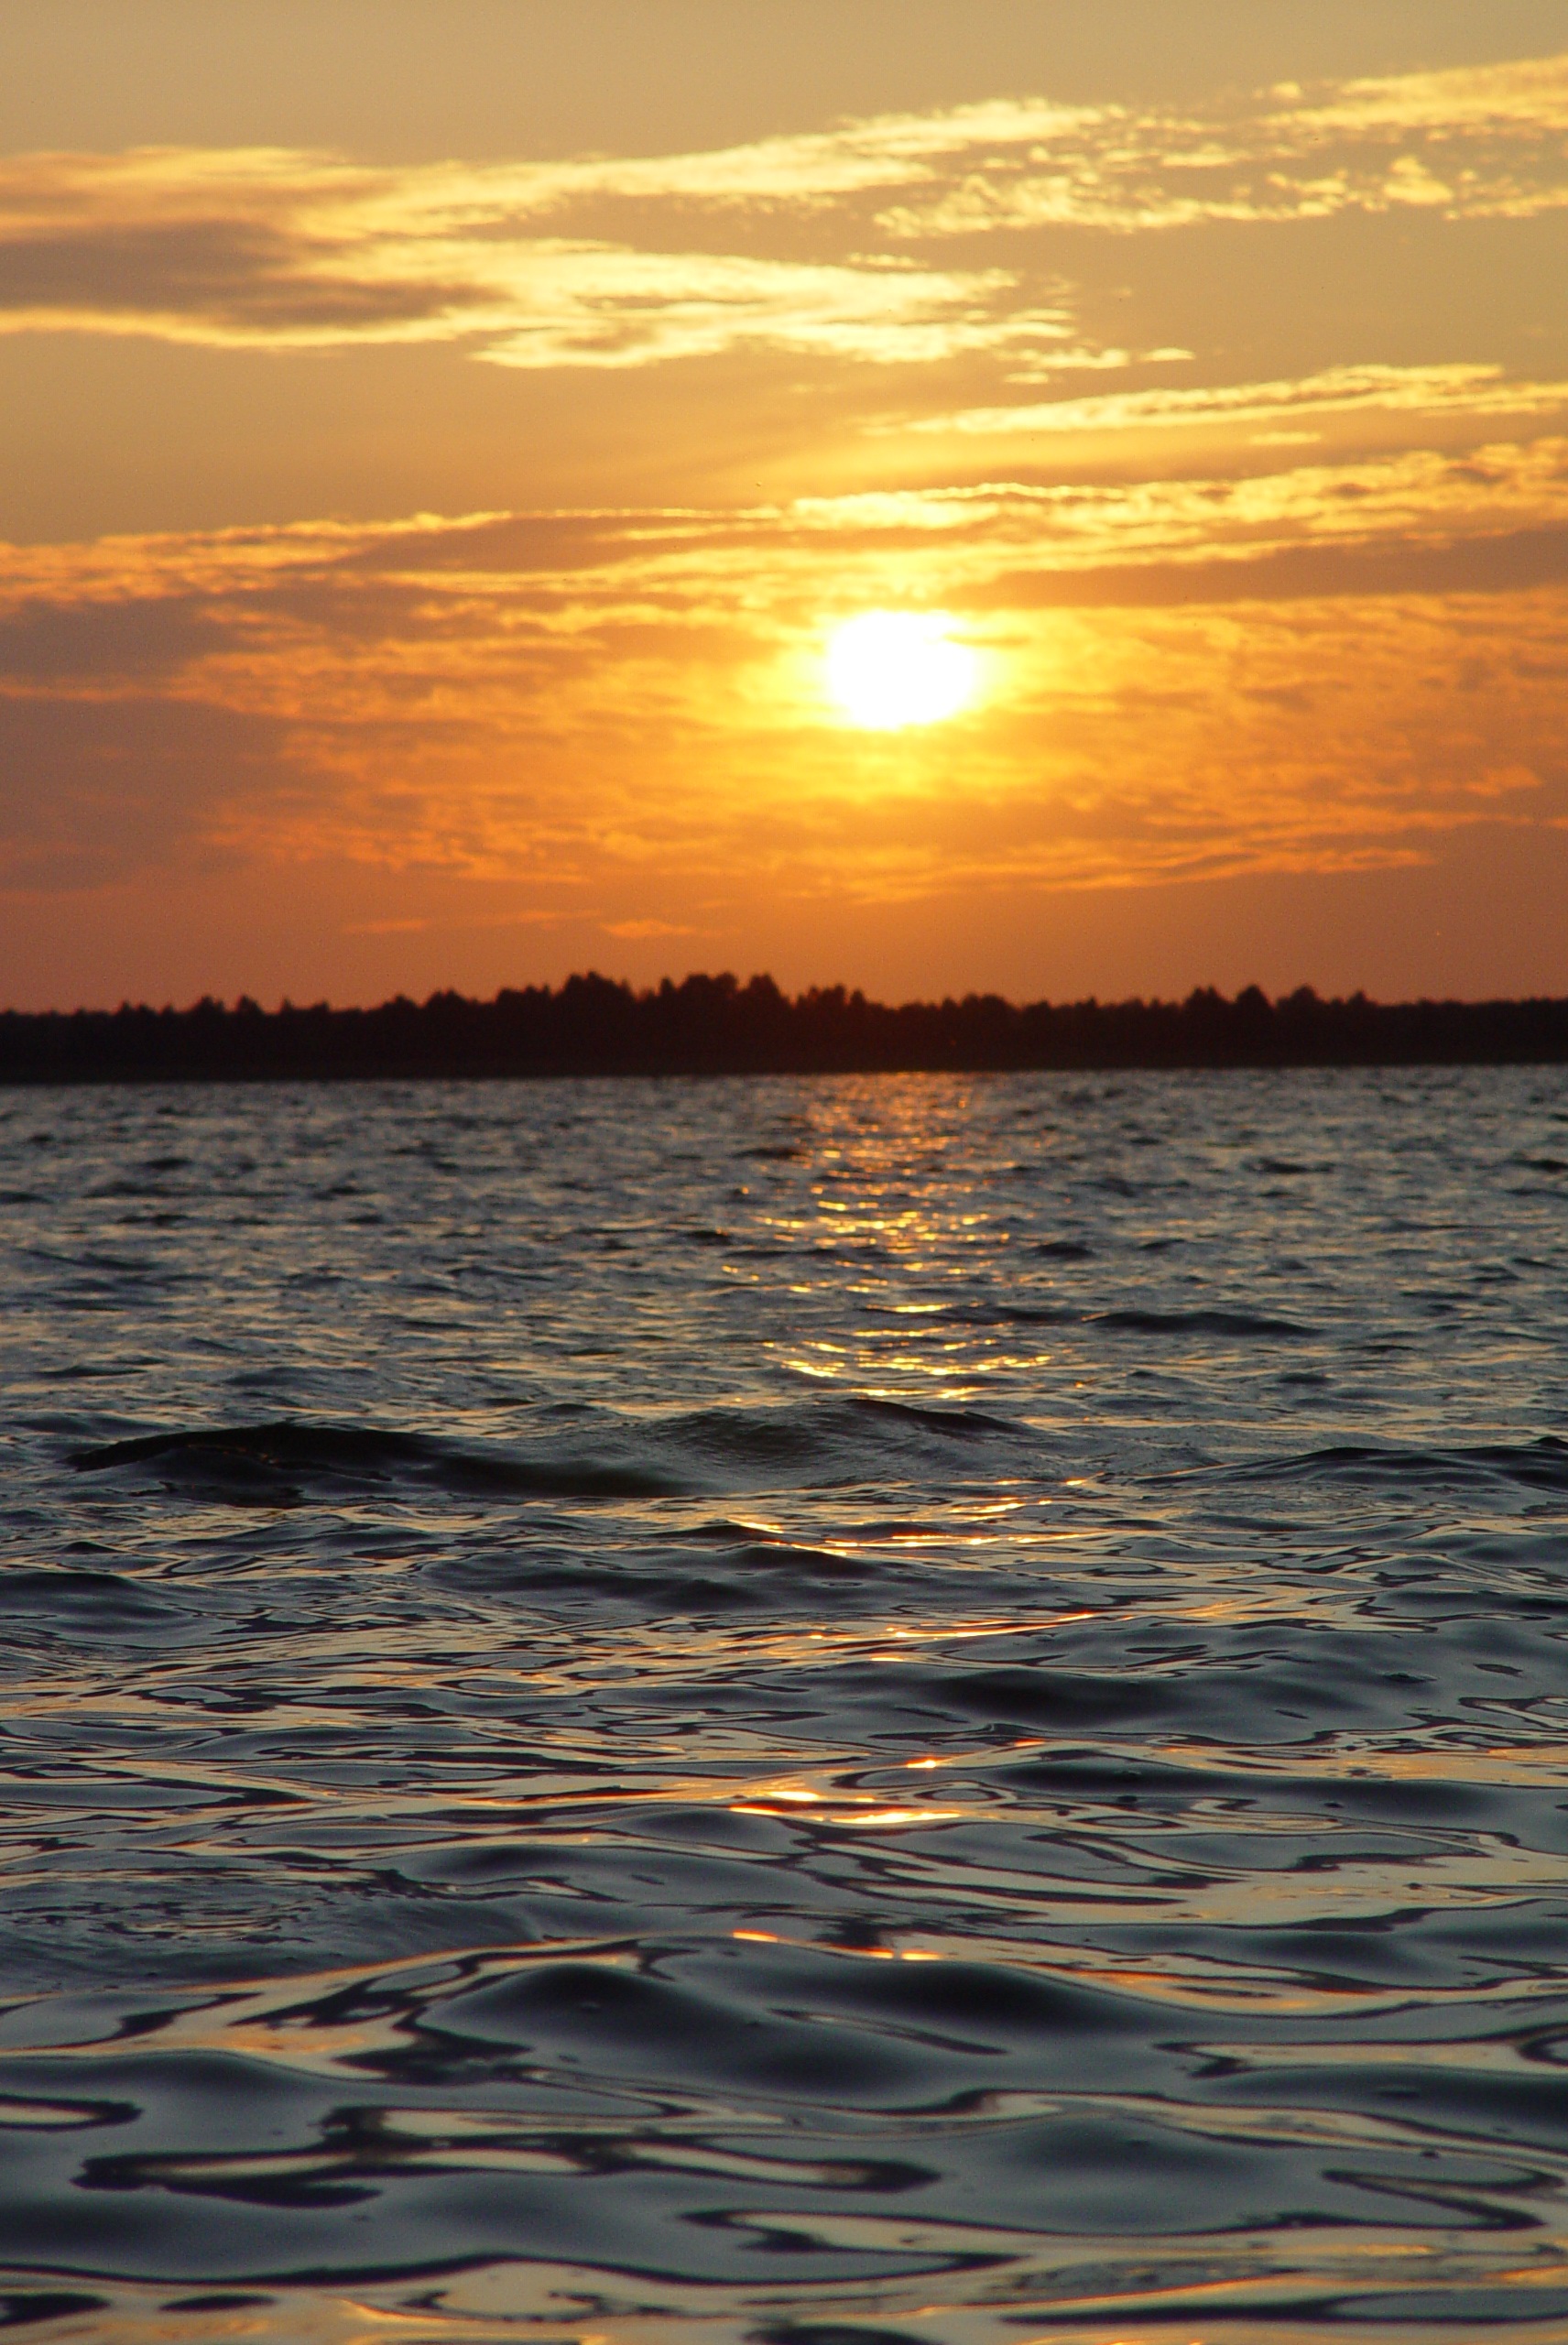
beach, sea, coast, sand, ocean, horizon, cloud, sky, sunrise, sunset, sunlight, morning, shore, wave, dawn, dusk, evening, reflection, body of water, ukraine, afterglow, wind wave, lake sv t z, hvyli, zah d sontsya above lake, svityaz